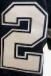
Number: 2